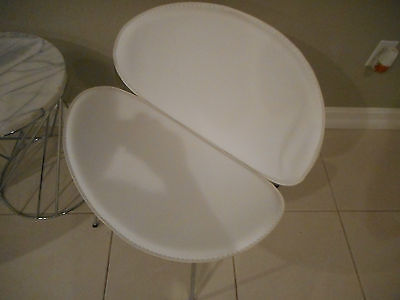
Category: table